Carl Wilhelm Böttiger

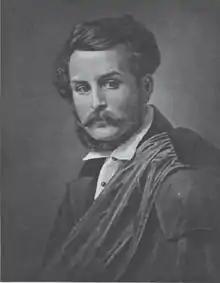
Portrait by Olof Johan Södermark

He was born in Västerås, and studied at the University of Uppsala, where, after extensive travels, he was appointed professor of modern literature in 1845, and in 1858 professor of aesthetics, from which post he retired in 1867.